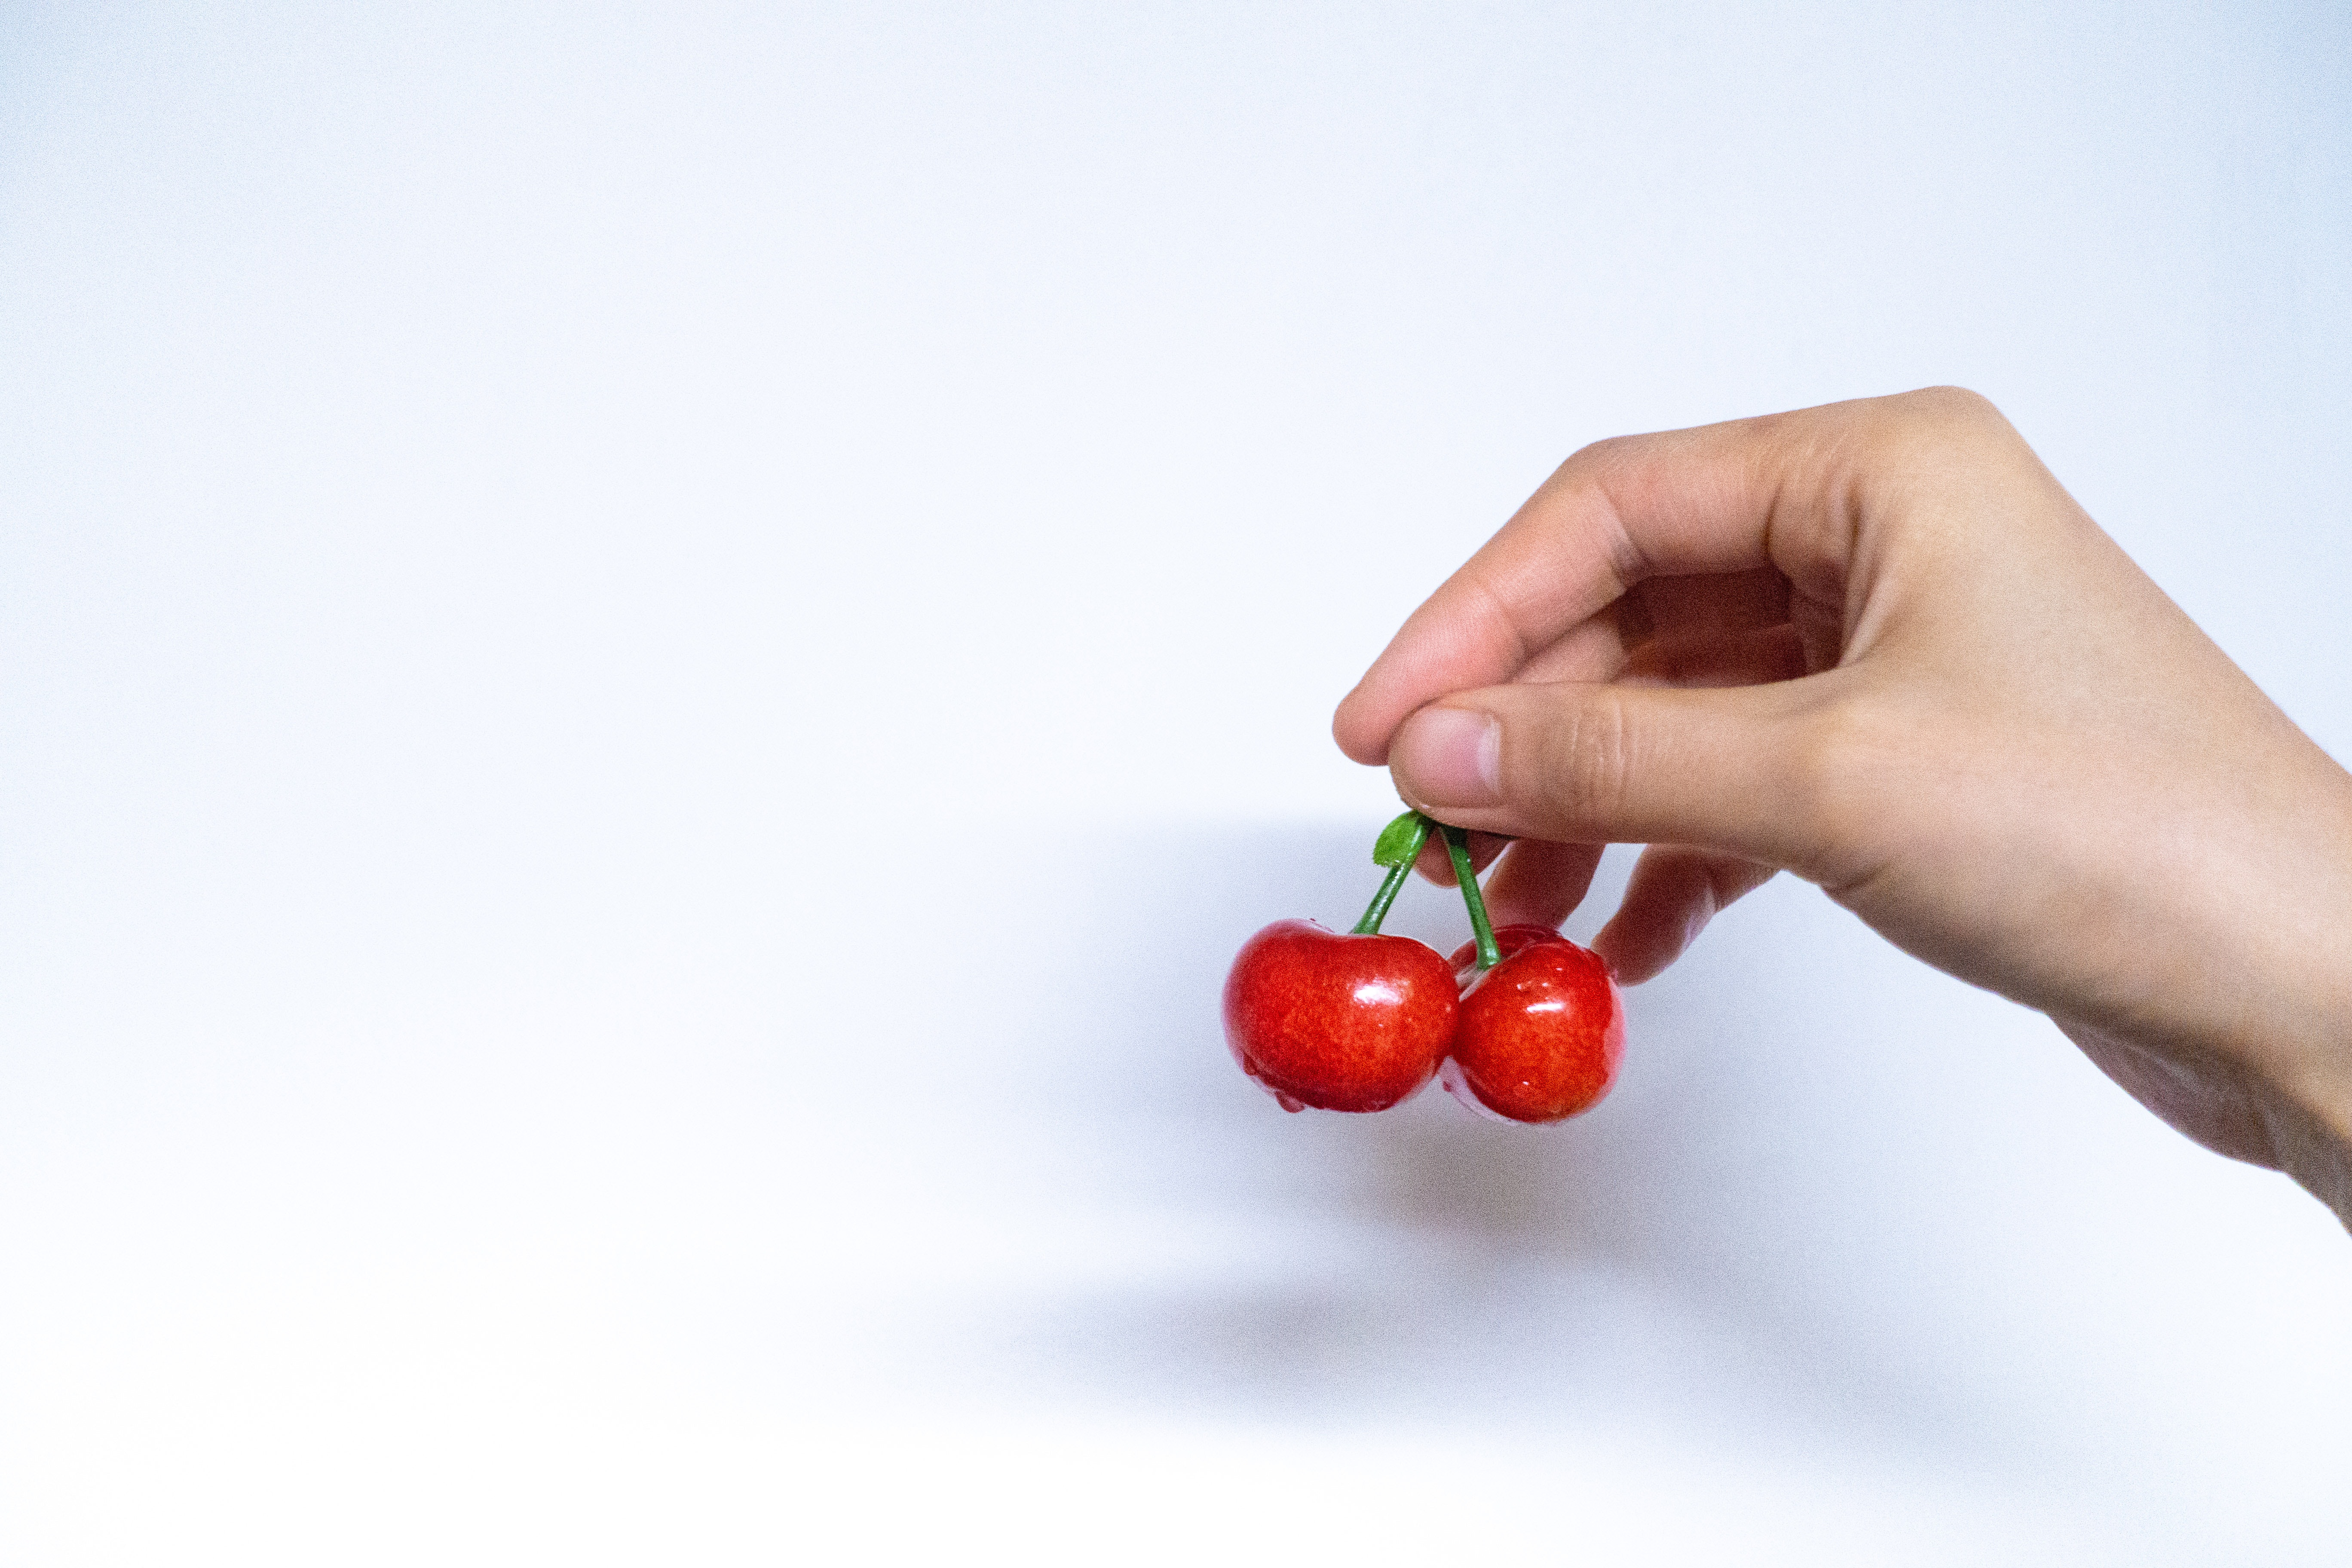
natural foods, fruit, red, cherry, plant, berry, hand, food, seedless fruit, finger, acerola, Superfruit, strawberries, strawberry, produce, accessory fruit, superfood, acerola family